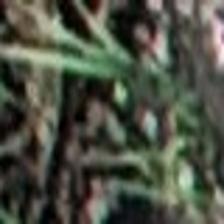
Label: clustered